Fortress of Krujë

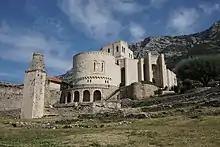
Skanderbeg Museum By Kruje Fortress

The Albanian people are identified with the history of Kruje Fortress. This fortress is one of the most visited places in Albania. Within the fortress is located one of the main attractions, the "National Museum "George Castroti Skanderbeg" (Muzeu Kombetar "Gjergj Kastrioti Skenderbeu" in Albanian)". This museum was built in early 1980s by architects Pranvera Masha and Pirro Vaso. Inside the museum a lot of original bibliography, documents, objects and authentic reproductions that represent the history of Albanian people in the fifteenth century are displayed. This museum has become an icon of the city's skyline.